Stevan Sremac

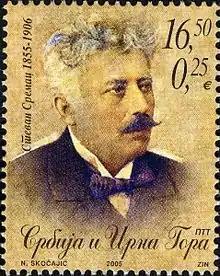
Stevan Sremac on a 2005 Serbian stamp

Stevan Sremac was born in Senta in Bačka region (then part of the Austrian Voivodeship of Serbia and Banat of Temeschwar) on 11 November 1855. He spent his early childhood in the city of his birth, and moved to Belgrade to study after his parents died. While still a university student, he joined the Serbian Army and participated in the 1876 and 1877–1878 wars as a volunteer. In 1878 he graduated from Belgrade's Grande École ("Velika škola") in philosophy and history. He became a teacher, working in this profession for the rest of his life—in the southern Serbia's cities of Pirot, Niš and Belgrade. His personal relations with his pupils were of singularly close and affectionate nature, and the charm of his social gifts and genial character won him friends on all sides. His literary reputation was established relatively late, in 1890, with novelized chronicles of events and personages from Serbian history. These weren't published until 1903 under title "Iz knjiga starostavnih" ("From Ancient Books").